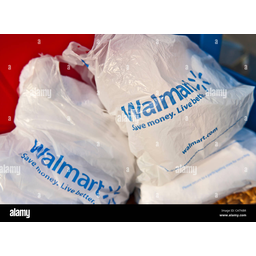
Label: plastic